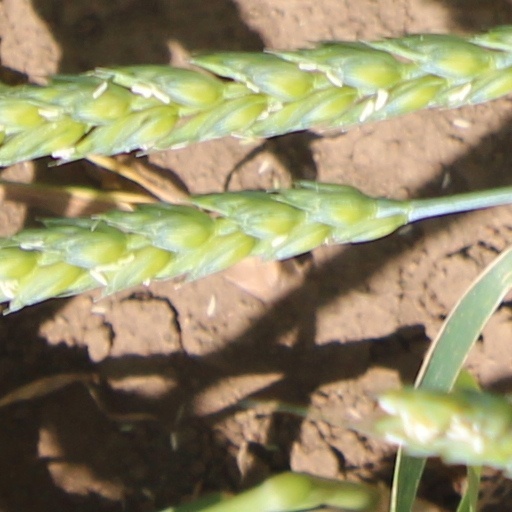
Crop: wheat